Port of Chittagong

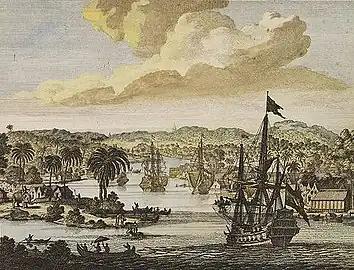
Dutch ships visiting Chittagong during the Mughal period in 1702

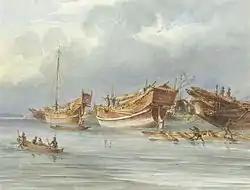
Ships moored off Chittagong in the late 1820s.

In the 2nd century, Chittagong harbor appeared on Ptolemy's map, drawn by the Greco-Roman cartographer Claudius Ptolemy. The map mentions the harbor as one of the finest in the Eastern world.